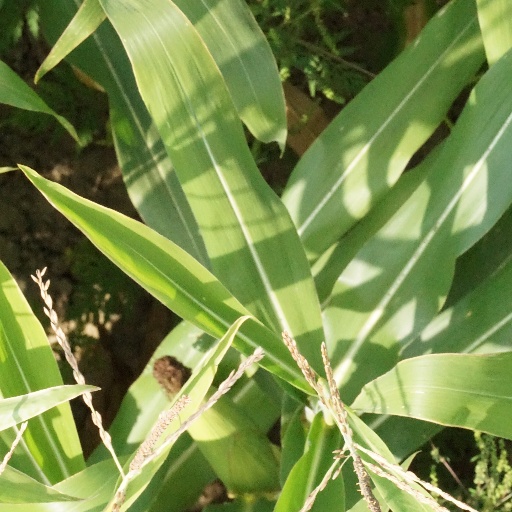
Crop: maize; corn